In the Car

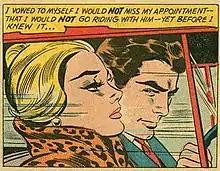
The source for "In the Car" was "Girls' Romances" number 78 (September 1961).

The painting is based on a panel illustrated by Tony Abruzzo in the comic book series "Girls' Romances" #78, dated September 1961 and published by Signal Publishing Corp. (a romance comic imprint of DC Comics). The painting was part of Lichtenstein's second solo exhibition at Leo Castelli Gallery from September 28 to October 24, 1963 that included "Drowning Girl", "Torpedo...Los!", "Baseball Manager", "Conversation", and "Whaam!" Marketing materials for the show included the lithograph artwork, "Crak!"